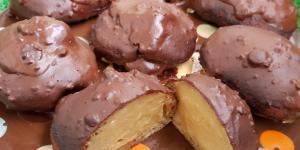
donas veganas